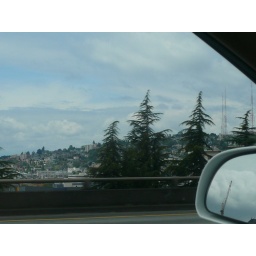
Trees in Seattle with some buildings in the background taken on the highway from the car.